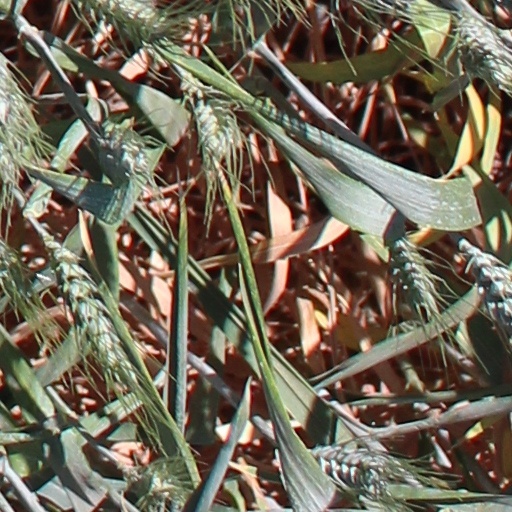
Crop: wheat